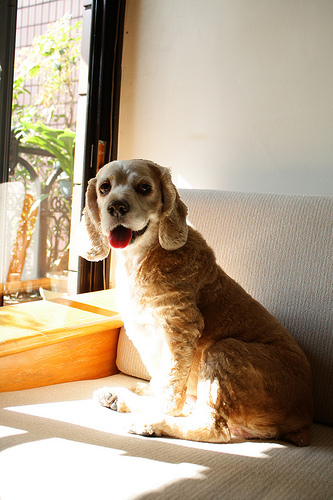
Animal: dog
Breed: english_cocker_spaniel